Ribes sanguineum

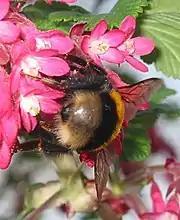
Bumblebee on flowers

The early spring nectar of red-flowering currant is used by hummingbirds as well as butterflies, which along with moths browse the leaves in their larval stage. Deer and elk occasionally browse the leaves, and the berries are consumed by birds and small mammals. Its branches provide nesting habitat for birds.